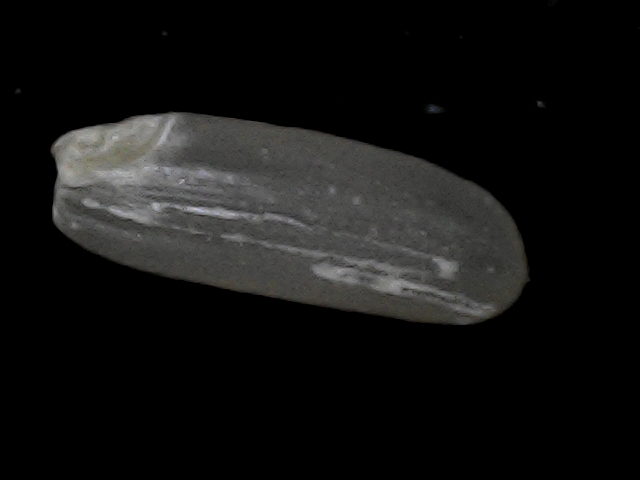
Rice variety: BD95